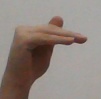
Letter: khaa